Marićevića jaruga

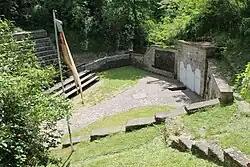
View of Marićevića jaruga

Marićevića jaruga ("Marićević Gully"), in Orašac, Aranđelovac, Serbia, is a memorial complex at the site where the First Serbian Uprising was agreed upon on 15 February 1804 and Karađorđe Petrović was chosen as the leader of the uprising (Orašac Assembly). Marićevića jaruga is visited every year by high-ranking Serbian state officials because the date when the rebellion started, 15 February, is celebrated as the day the modern Serbian state was founded. To commemorate the events related to the start of the uprising, the church in Orašac was built between 1868 and 1870, a Memorial School was built in 1932, a memorial fountain was built in the trench in 1954 to mark the sesquicentennial of the event, and a monument to Karađorđe Petrović was erected in 2004 to commemorate the bicentennial of the uprising. The sculptor Drinka Radovanović created the monument from white Aranđelovac marble. In 1979 Marićević Trench was added to the Historic Landmarks of Exceptional Importance list.